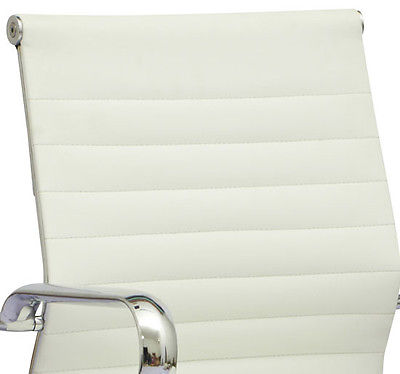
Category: chair